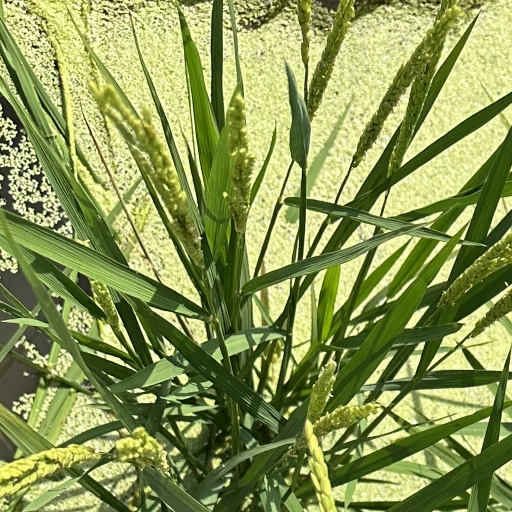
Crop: rice